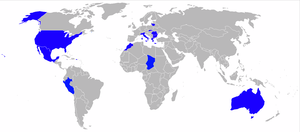
L'Alenia C-27J Spartan, est un avion de transport militaire développé en coentreprise par Leonardo et Lockheed Martin.